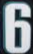
Number: 6